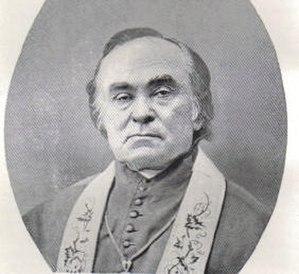
Liste des évêques et archevêques de Cincinnati
John Baptist Purcell, né le 26 février 1800 à Mallow en Irlande et mort le 4 juillet 1883 à Cincinnati, est un prélat irlando-américain qui fut évêque de Cincinnati de 1833 à 1850, puis archevêque de Cincinnati de 1850 à sa mort en 1883, aux États-Unis. Il fit une partie de ses études en France et fut ordonné à la cathédrale Notre-Dame de Paris.